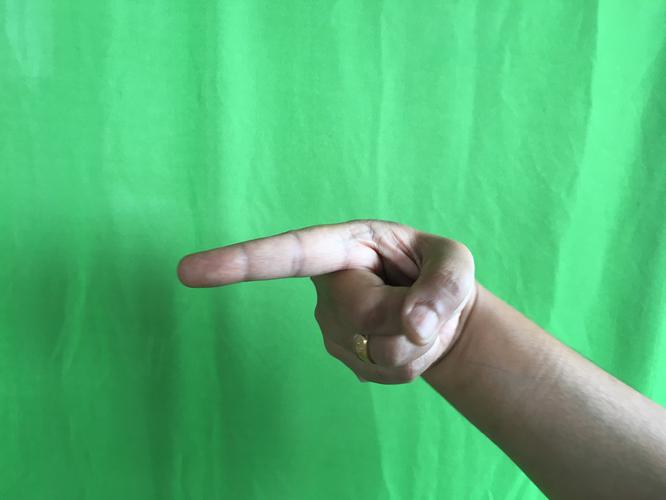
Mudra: Suchi
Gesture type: single_hand